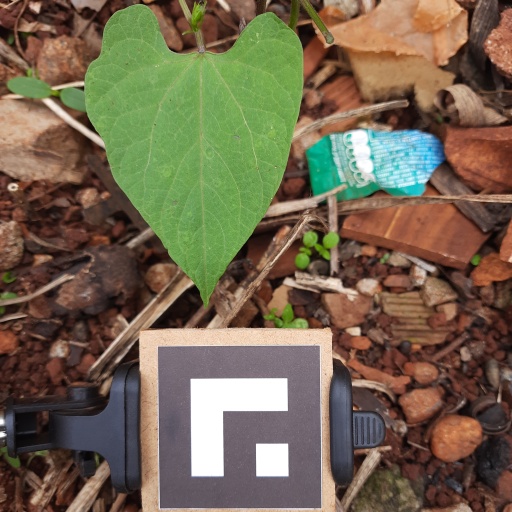
Observations: flat surface, no eating holes, under shade